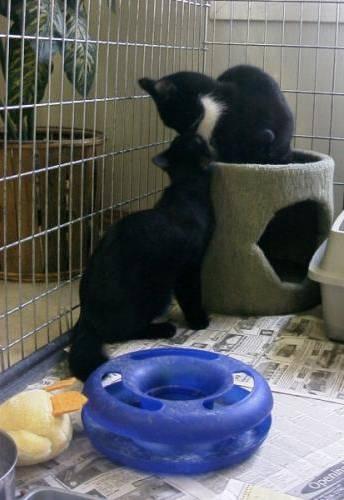
cat